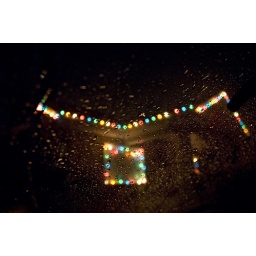
view of the house from the driveway in the morning waitiing for the car to warm up.